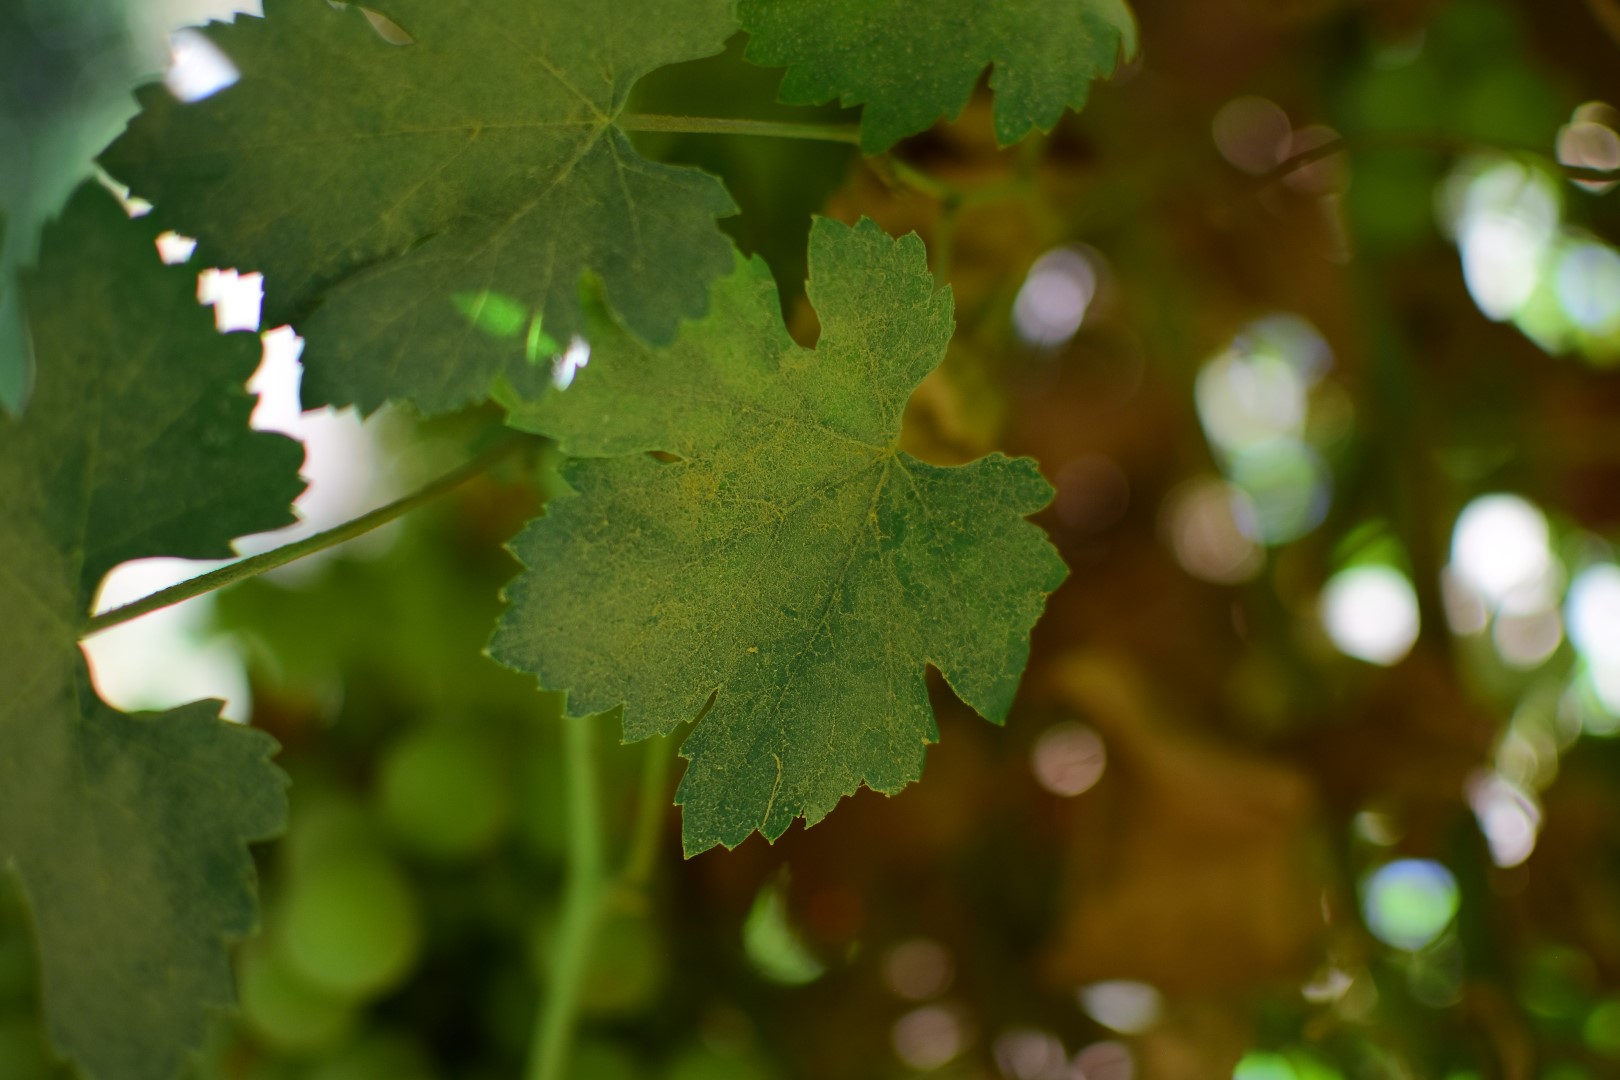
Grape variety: Halawani